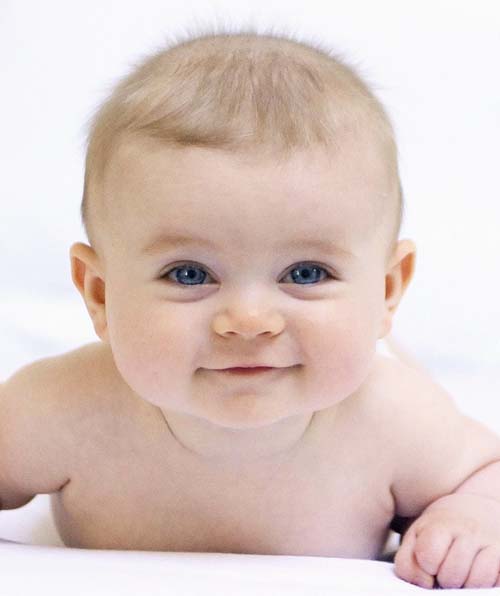
Label: Colored